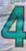
Number: 4